National coat of arms

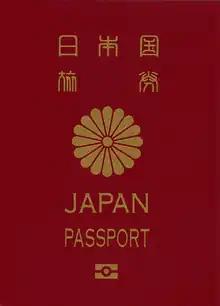
The Imperial Seal inscribed on the front cover of a Japanese passport.

The Japanese equivalent to a heraldic coat of arms is the "mon" ("sign" or "emblem"), which in its use can be compared to heraldry of the Western world. Similar symbols are common throughout East Asia.